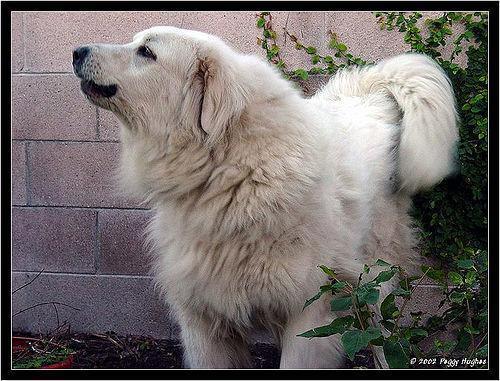
great pyrenees